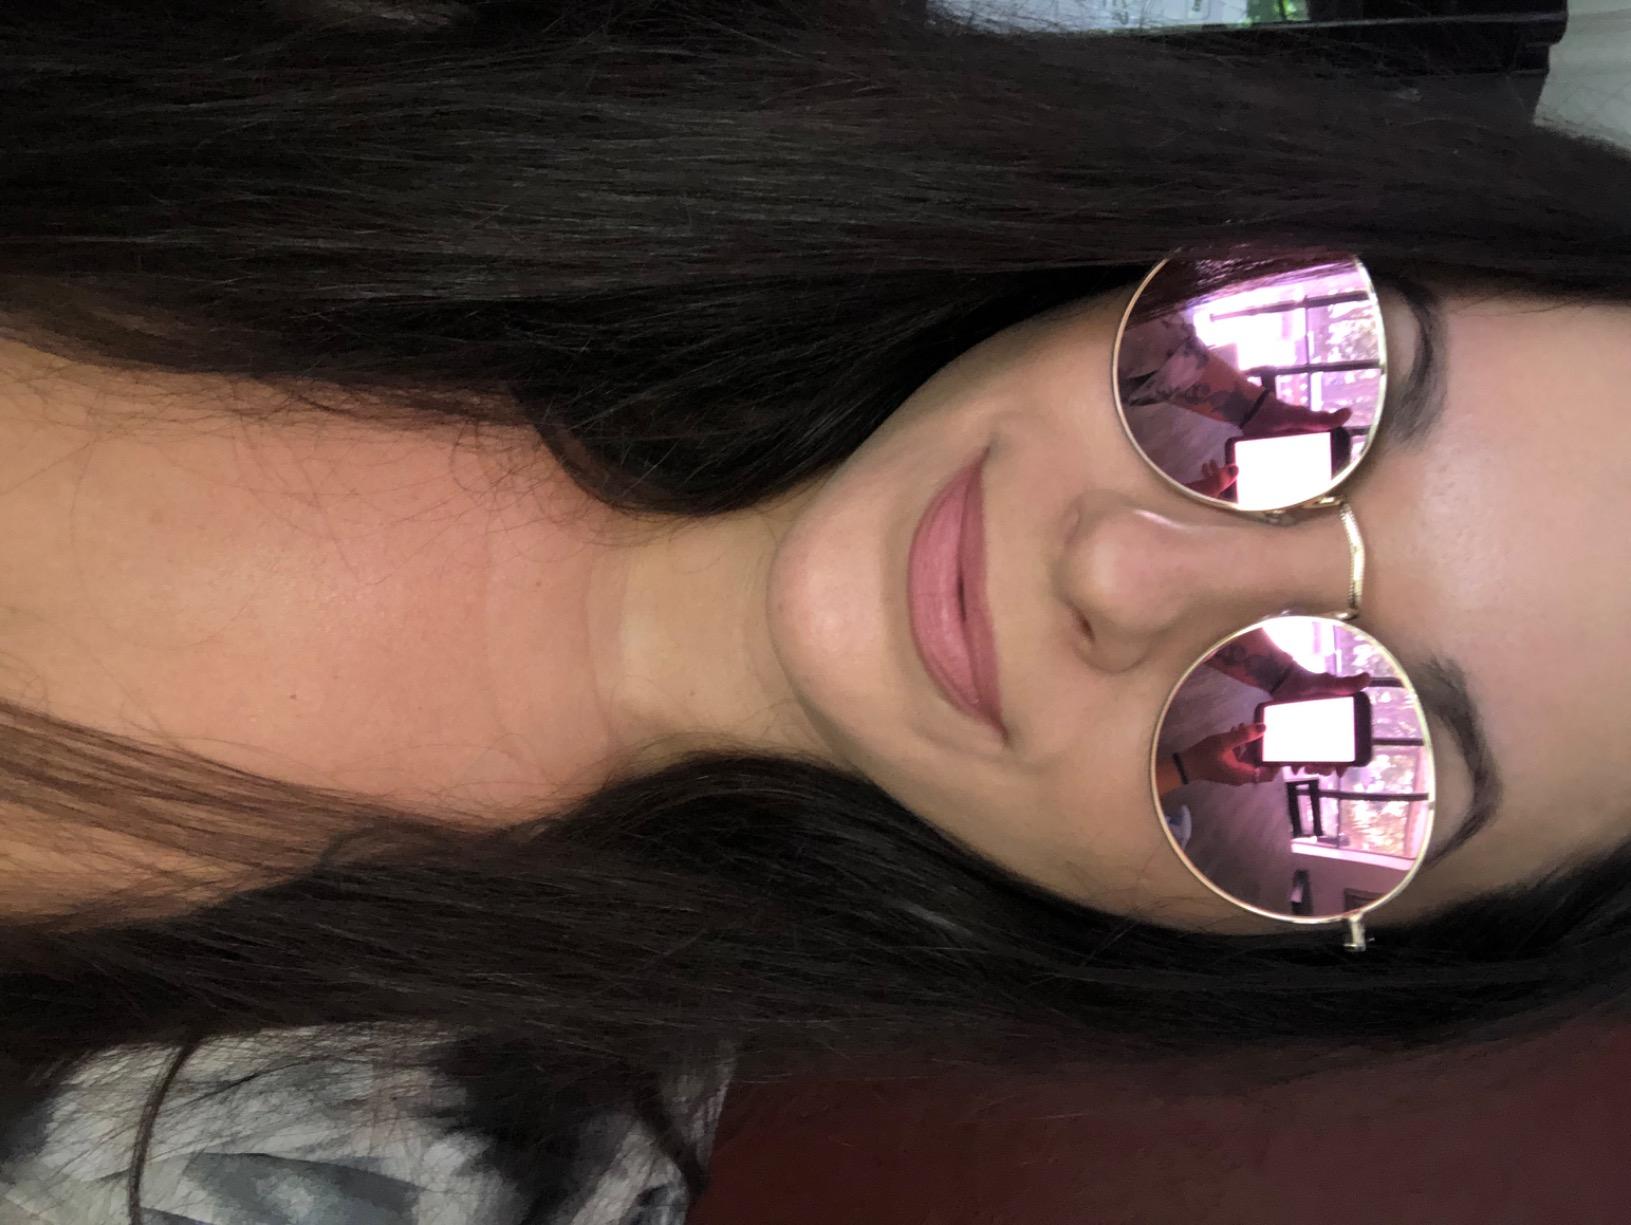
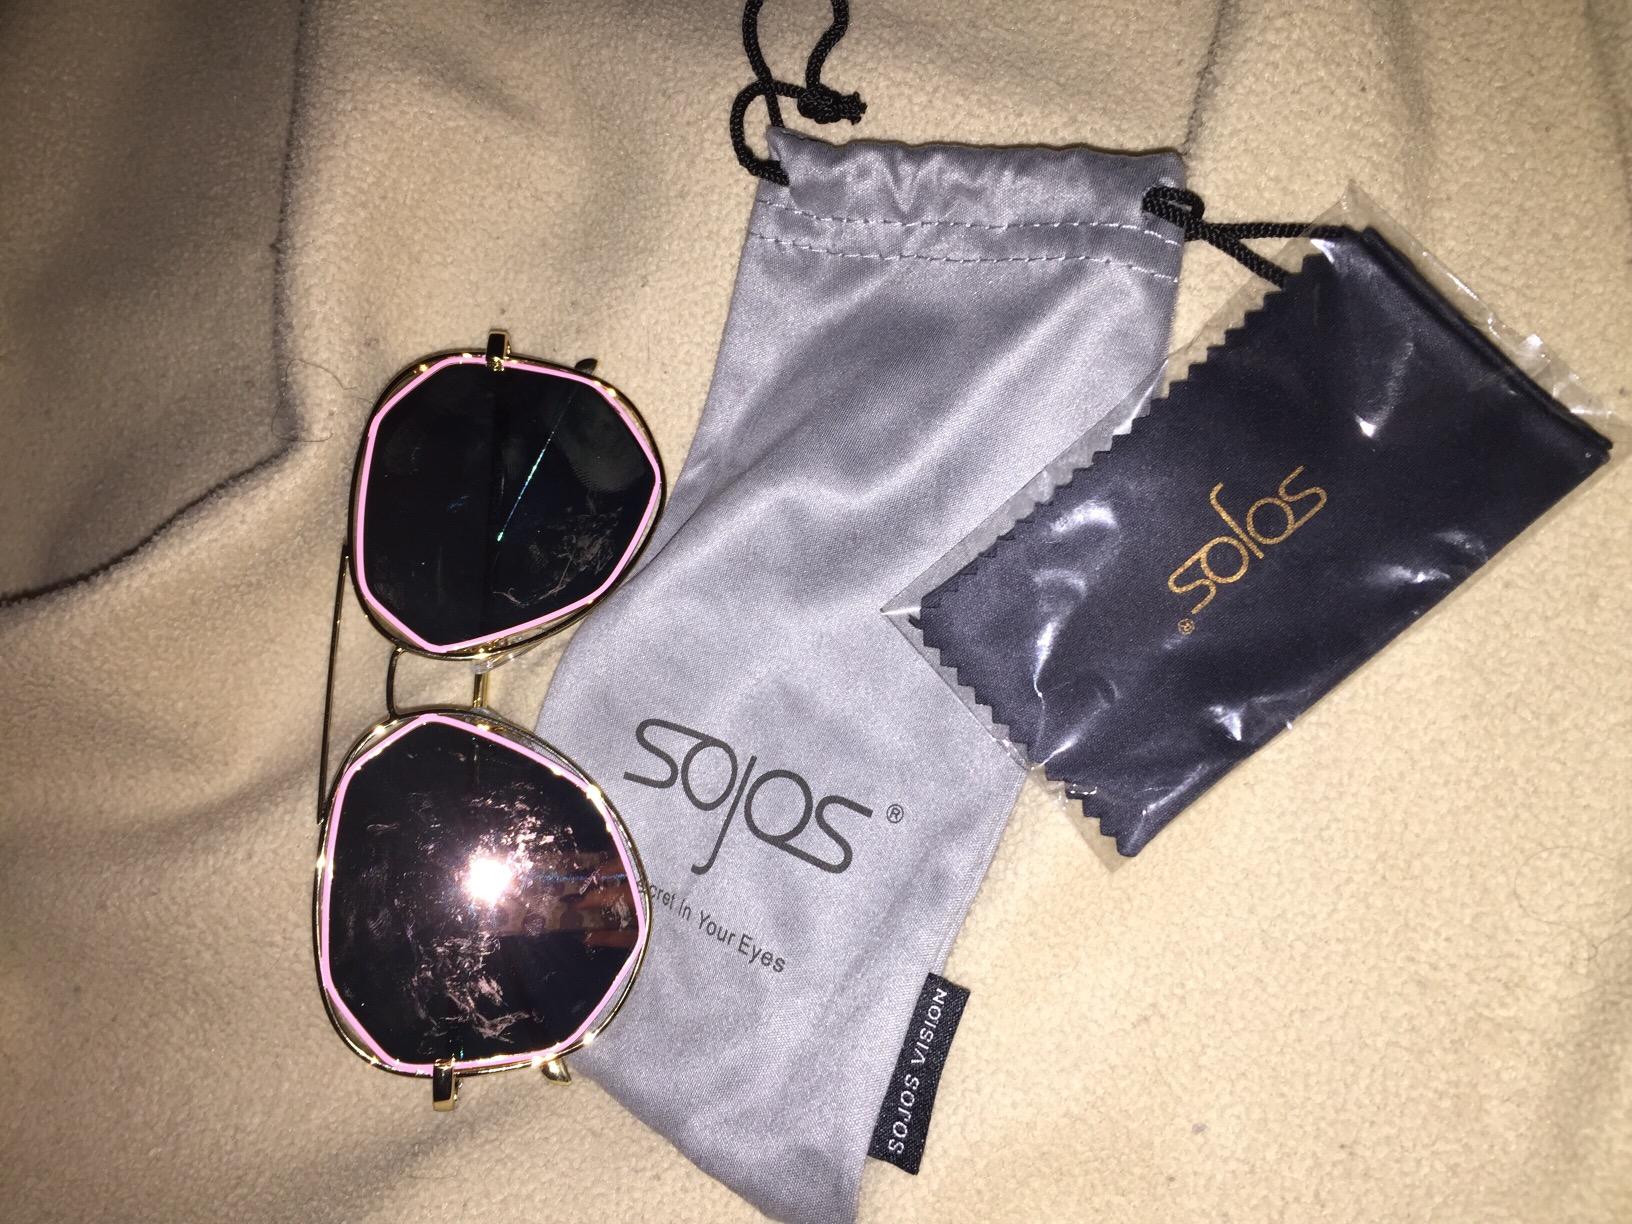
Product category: accessories_sunglasses
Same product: no